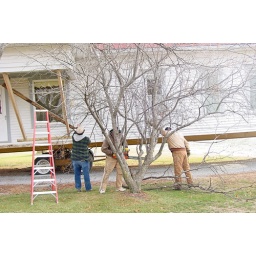
They had to trim the tree beside the drive, before they could get on the road with our house.